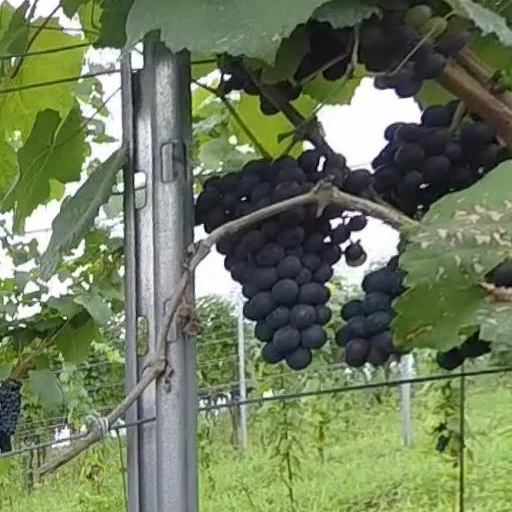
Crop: grape